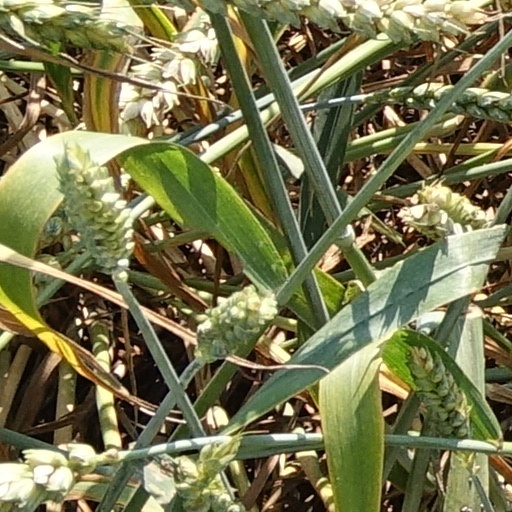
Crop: wheat